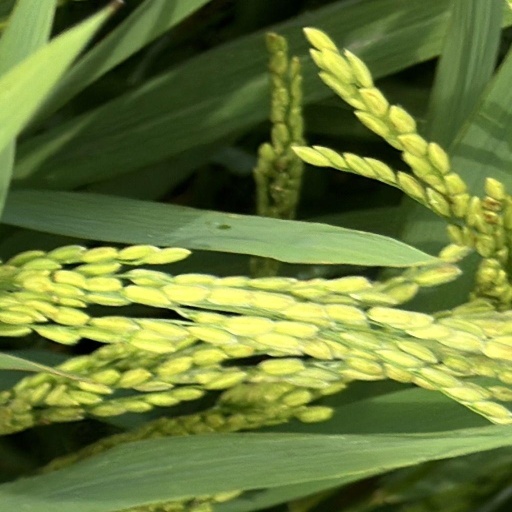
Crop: rice